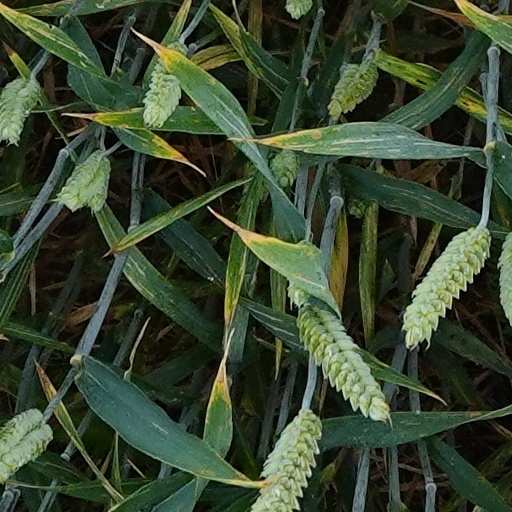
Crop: wheat